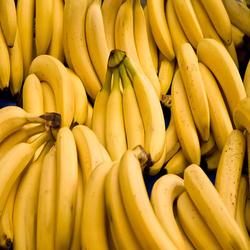
Label: Banana